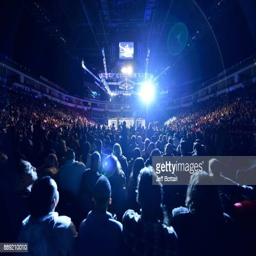
a general view during the event inside stadium